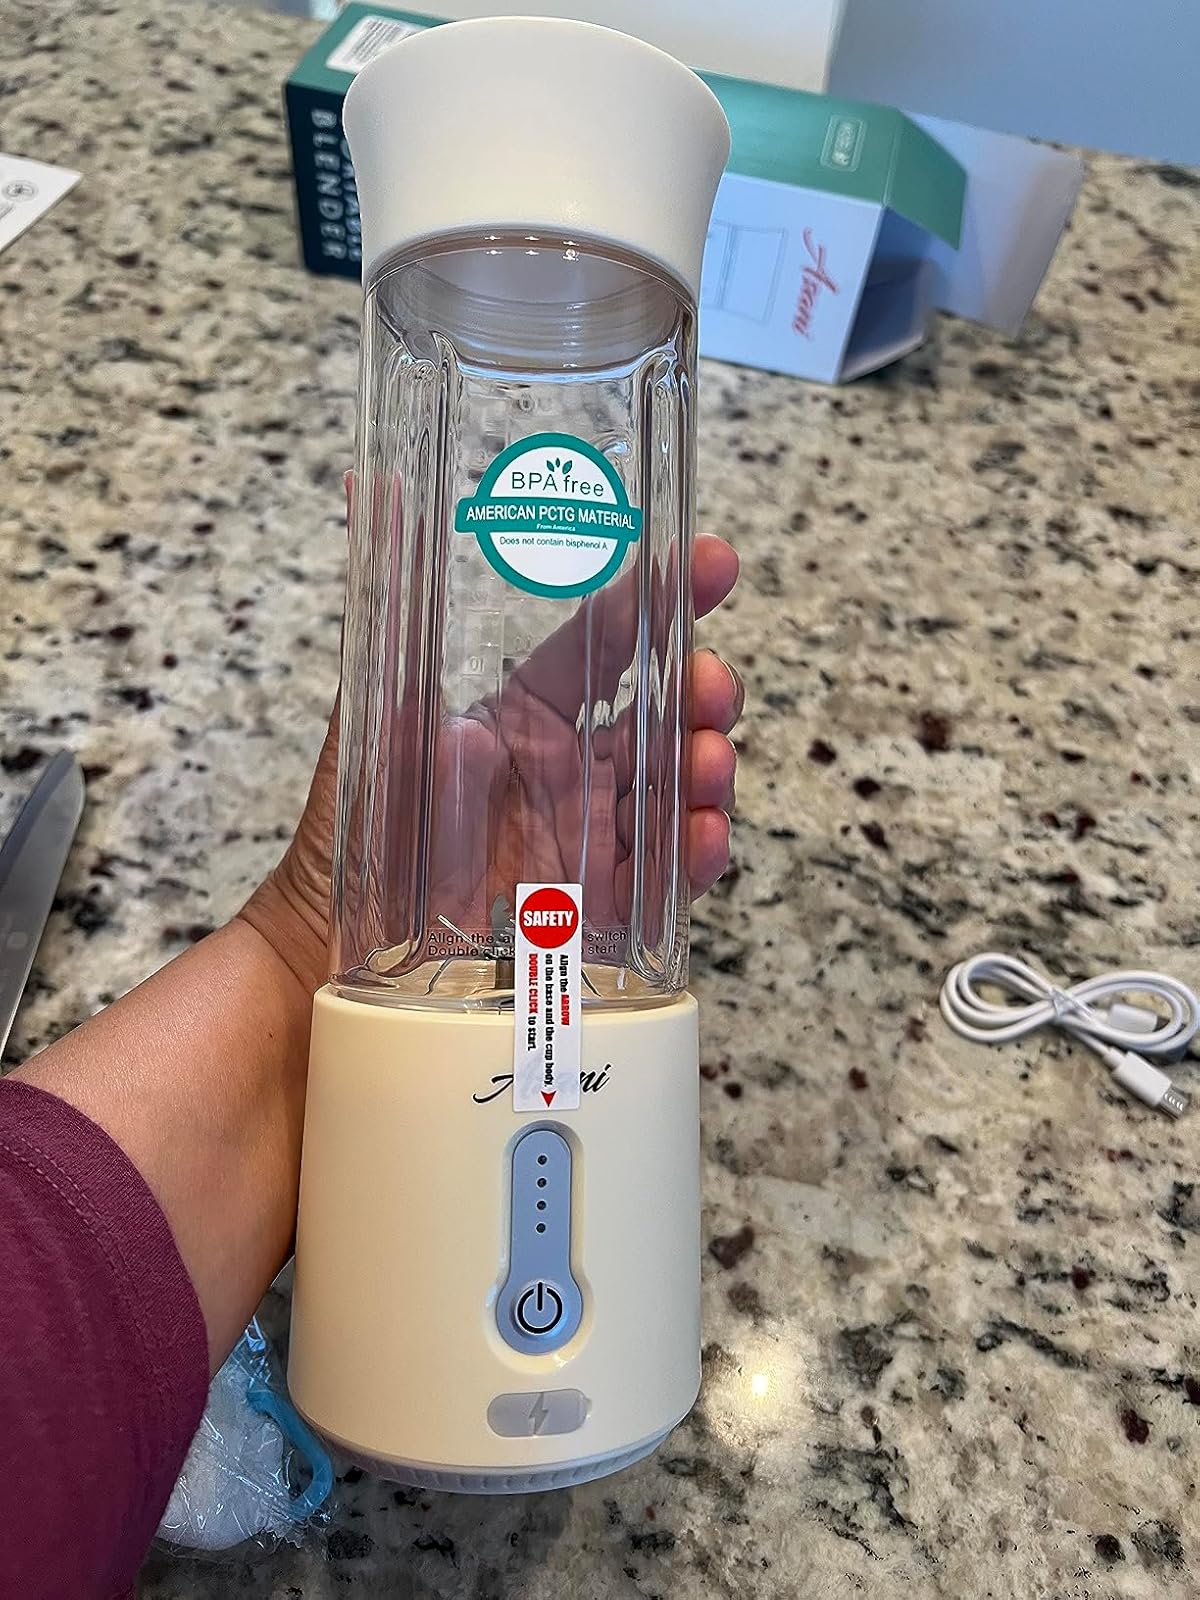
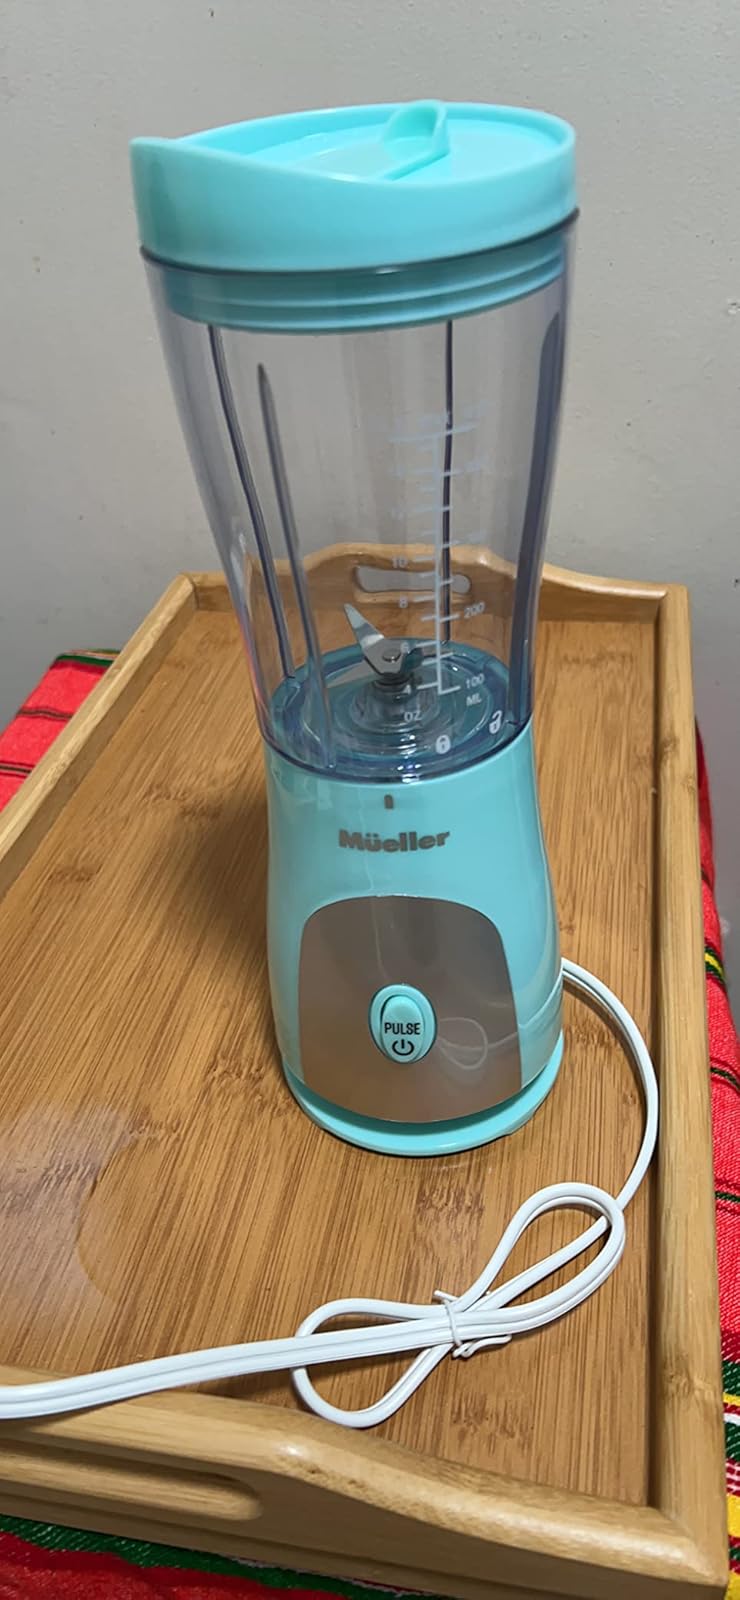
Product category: items_blender
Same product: no